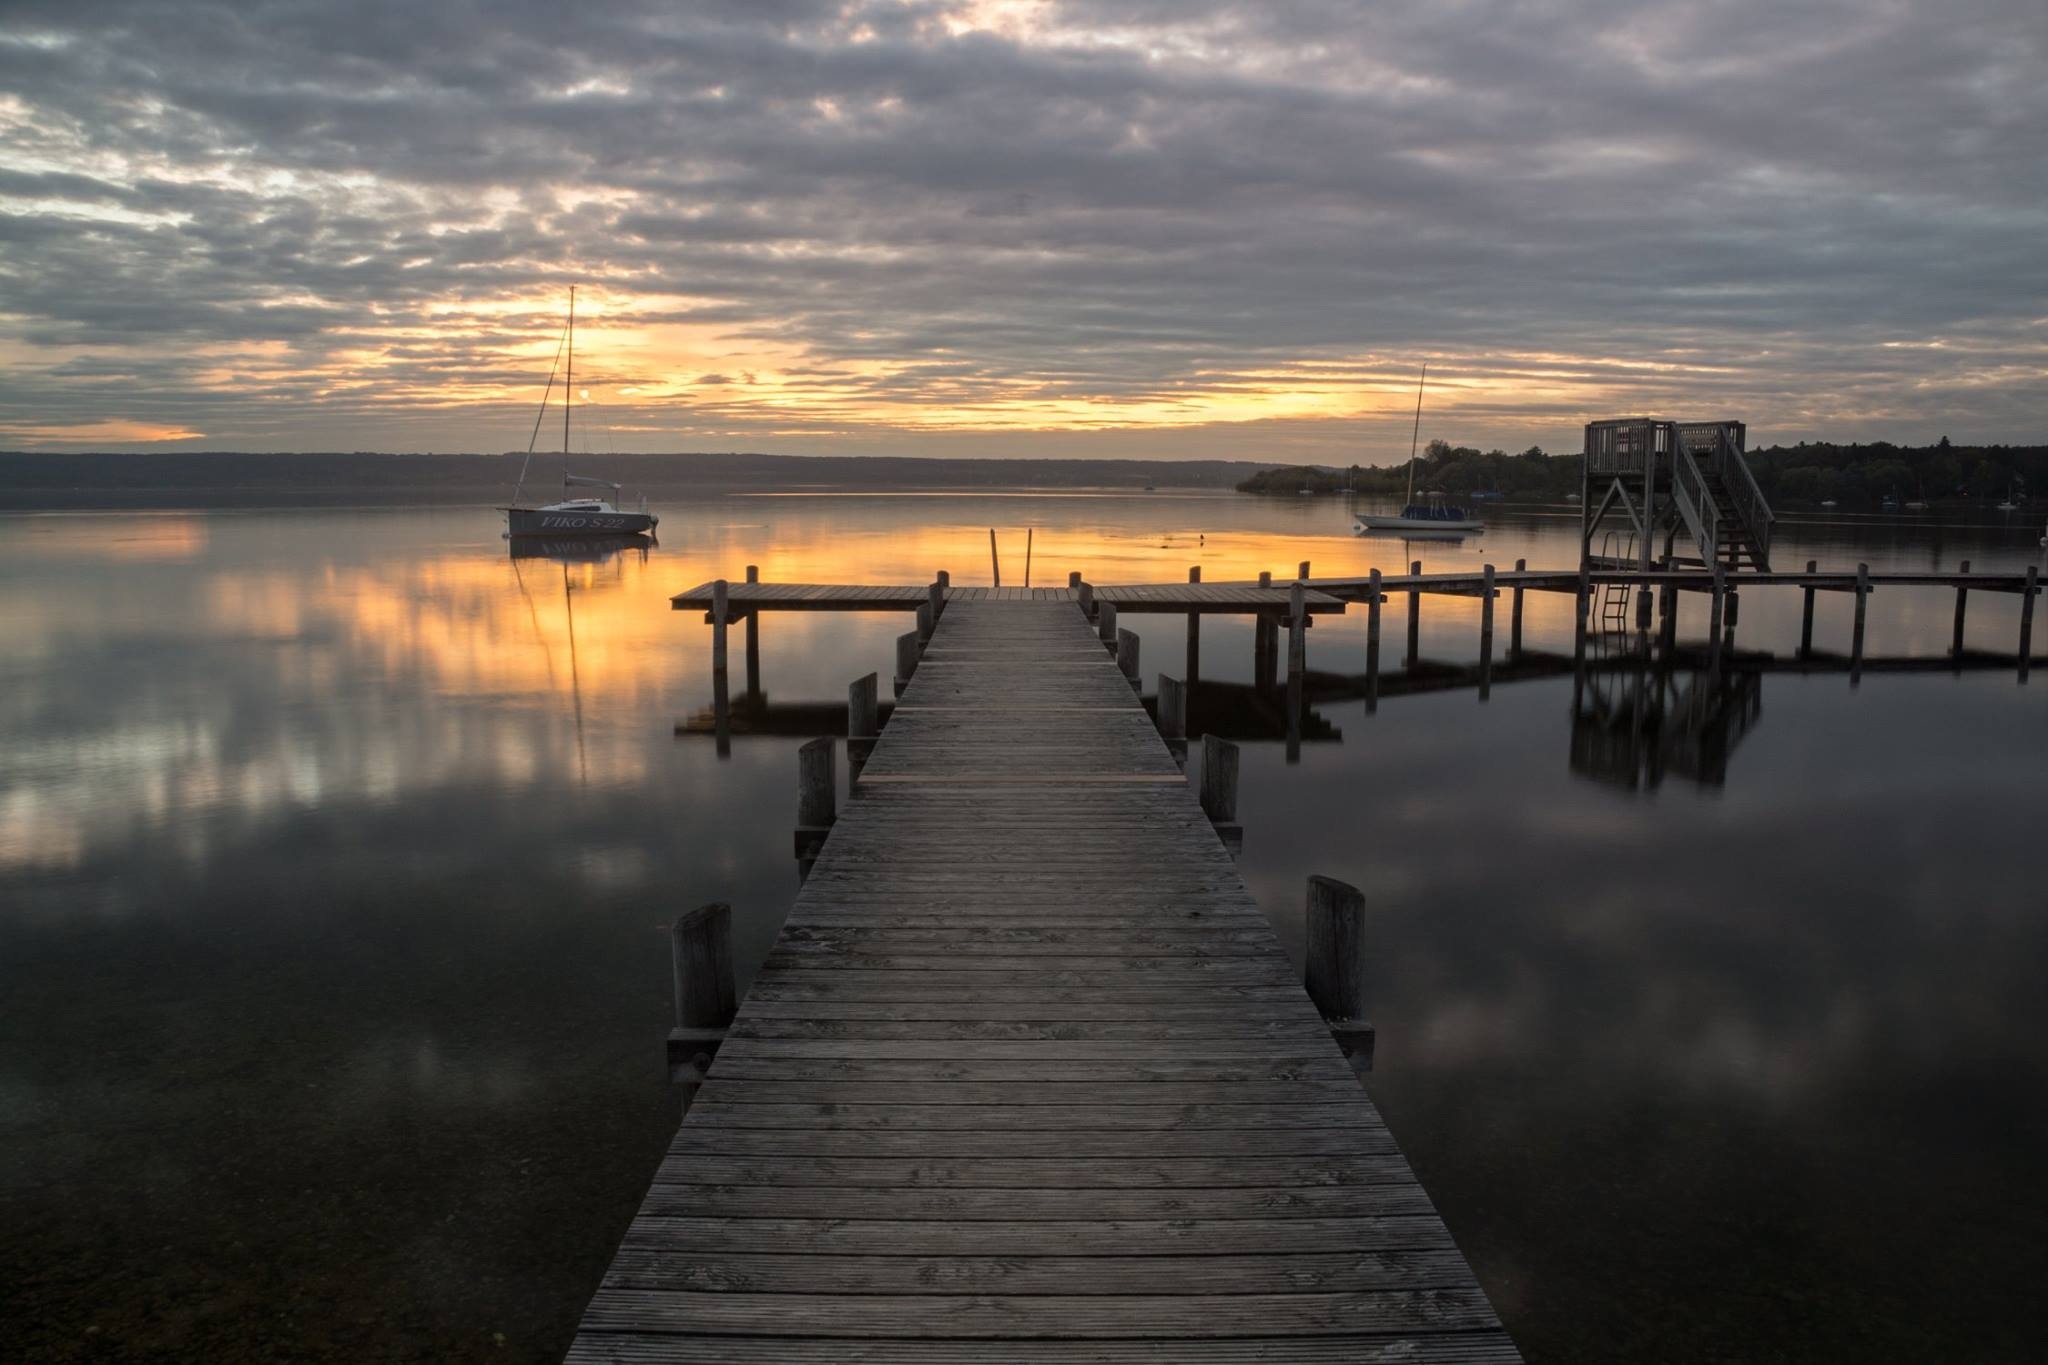
sea, horizon, dock, cloud, sunrise, sunset, sunlight, morning, dawn, pier, walkway, dusk, evening, reflection, romantic, bavaria, ammersee